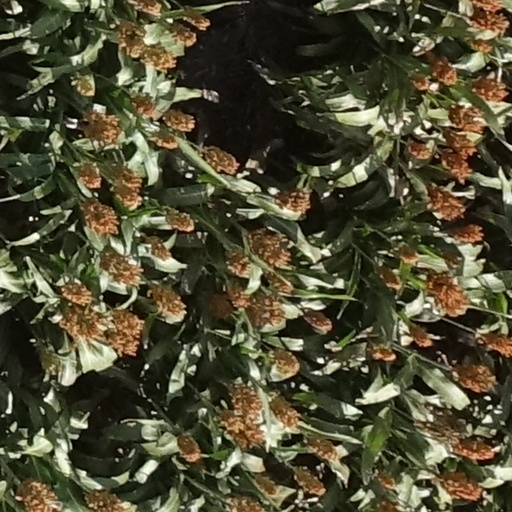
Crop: sorghum